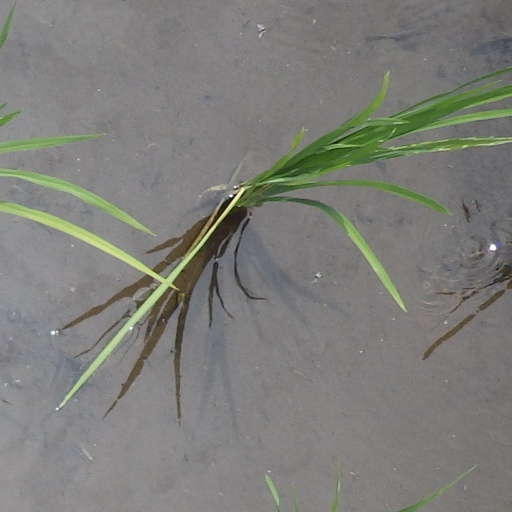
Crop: rice